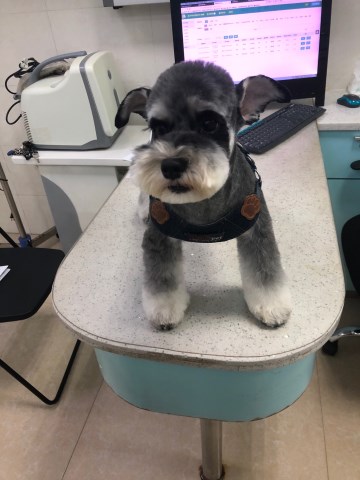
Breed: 2342-n000102-miniature_schnauzer